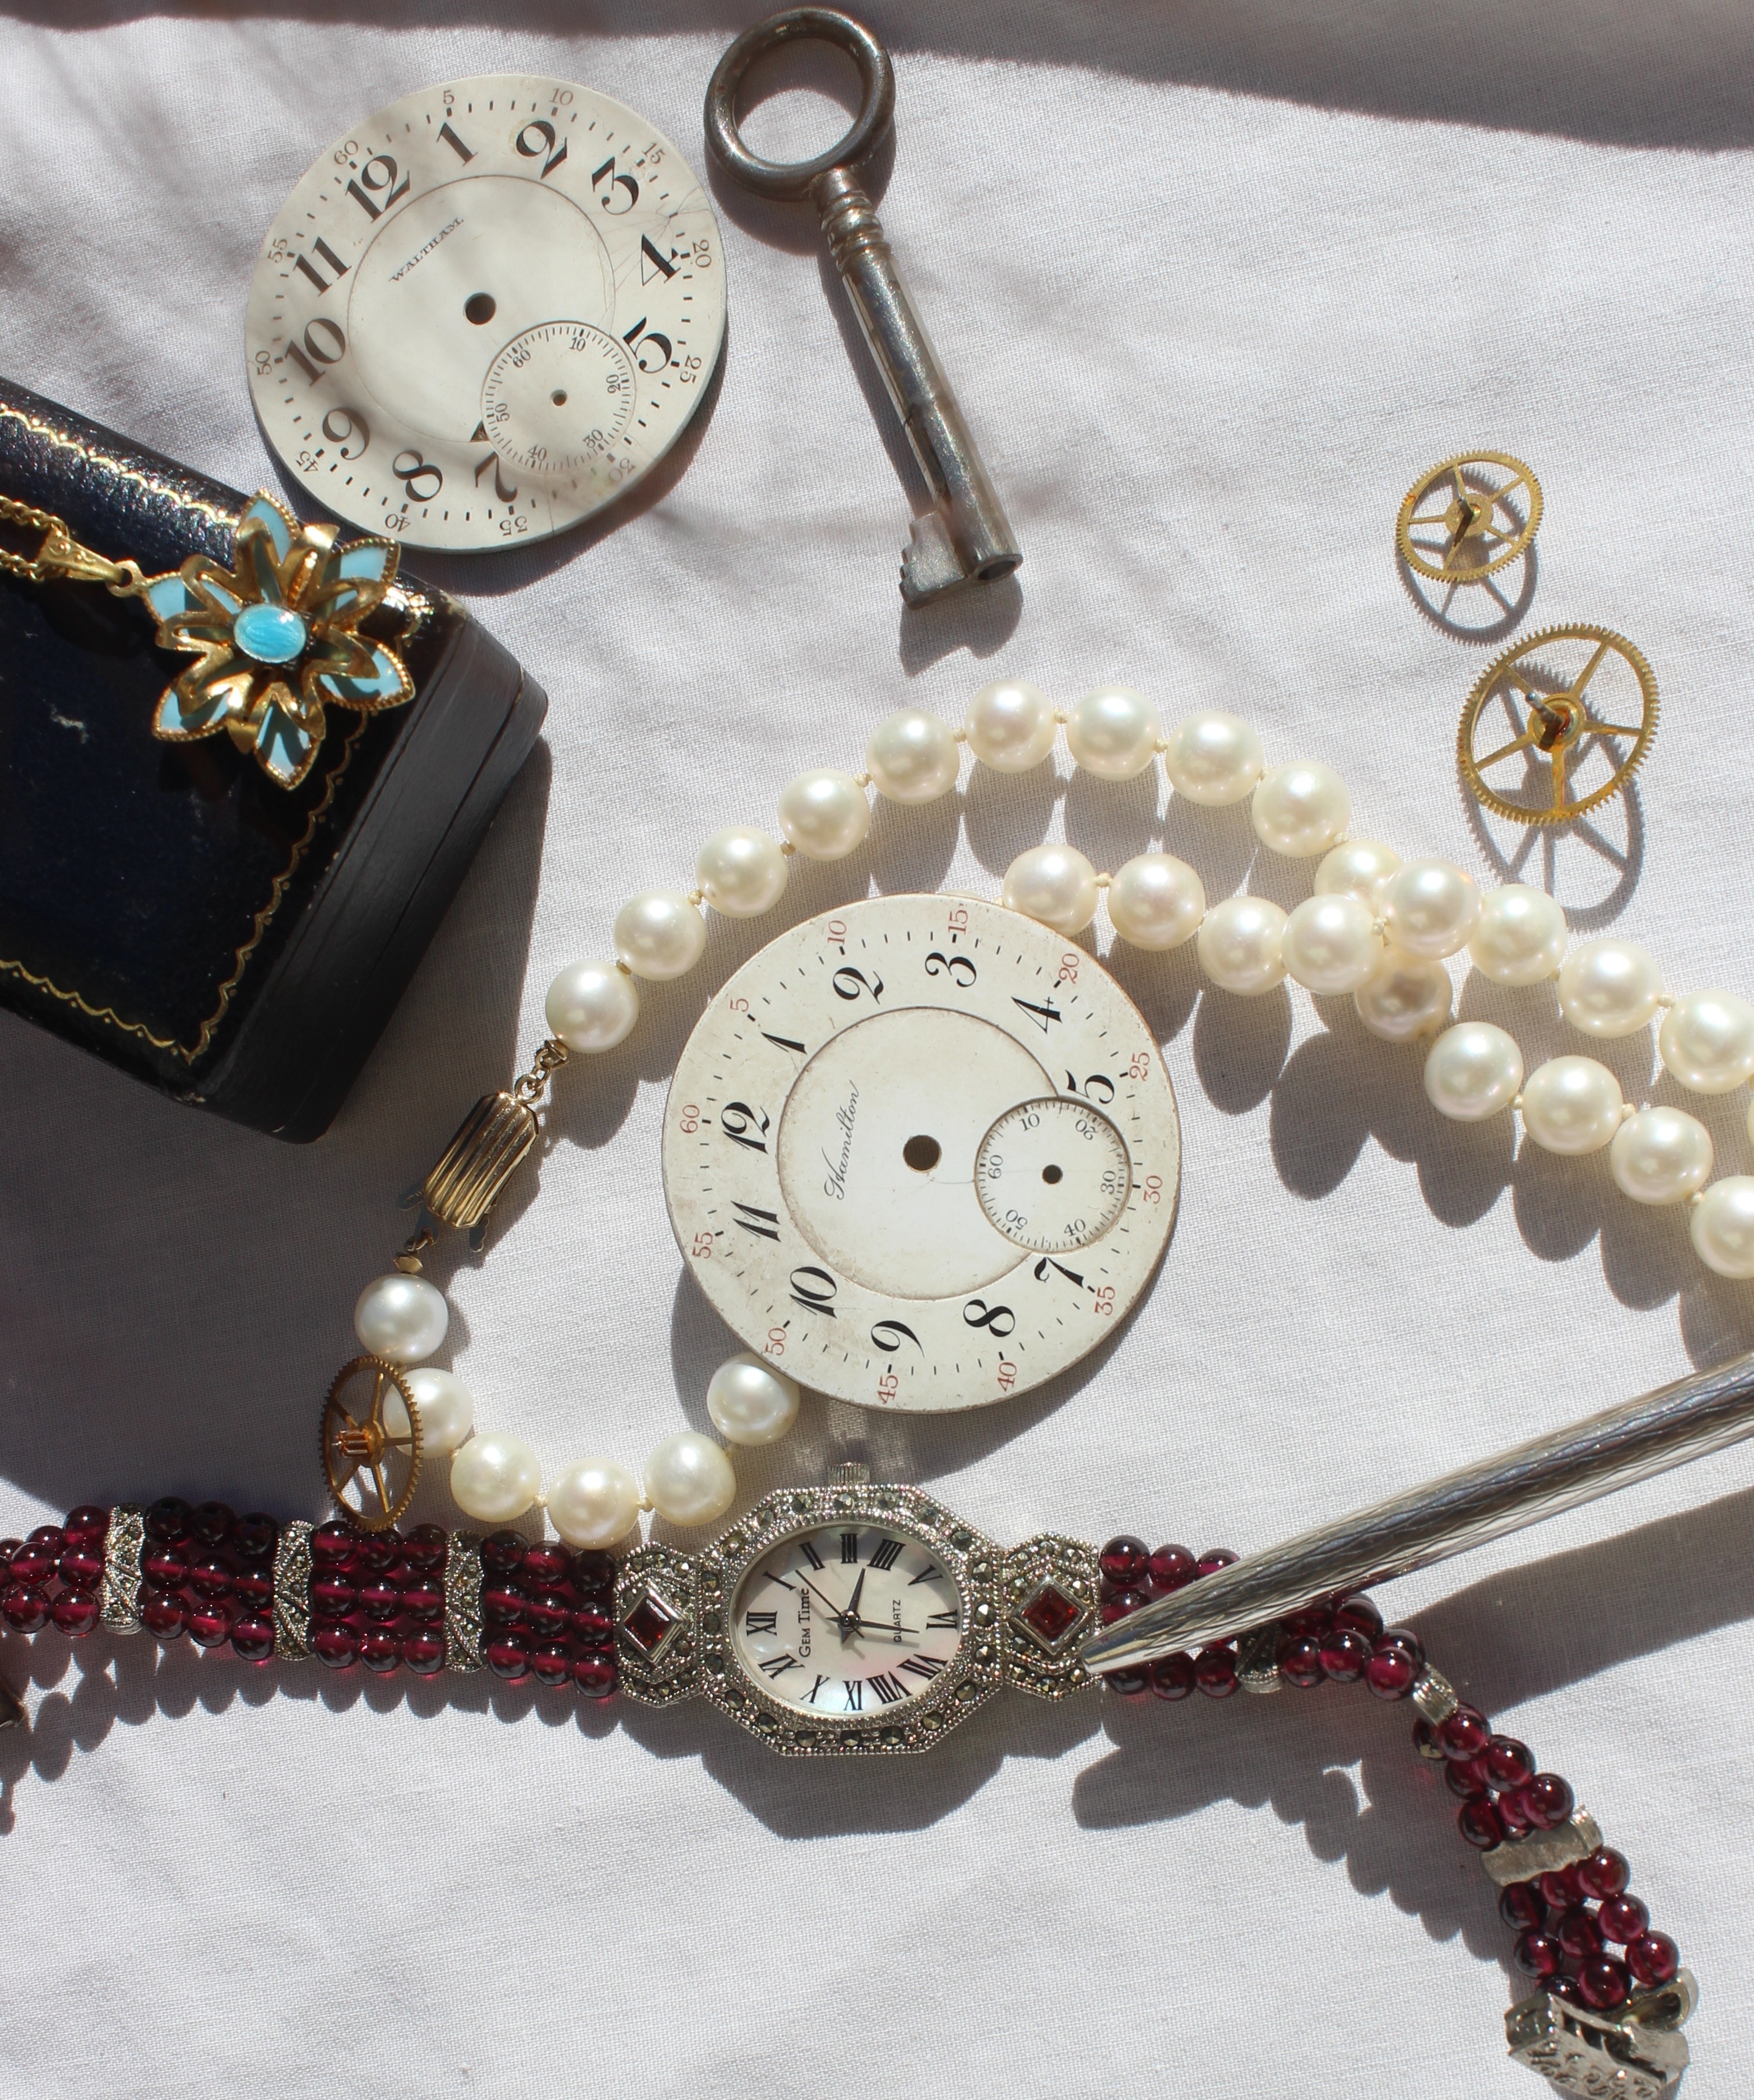
watch, vintage, antique, chain, nostalgia, pocket watch, timepiece, jewelry, dial, necklace, bracelet, jewellery, fashion accessory, bling bling